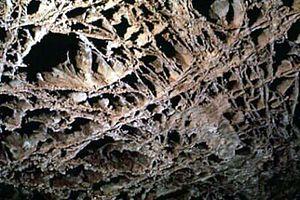
Un filonnet de calcite en relief est un petit filon ou veine de calcite, interne à la roche de la paroi et mis en relief par la dissolution de l'encaissant. Cette forme de spéléothème karstique a été définie par Jacques Choppy en 1989.